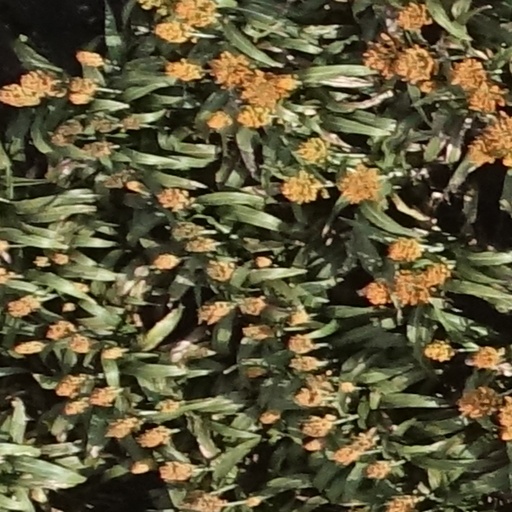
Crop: sorghum